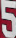
Number: 5